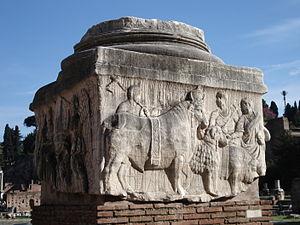
base de colonne des decennalia en 303 de Constance Chlore et Galère. Scène de suovetaurile
Le forum Suarium est un des forums romains de Rome dont l'existence n'est mentionnée qu'à partir de la fin du IIᵉ siècle, une place réservée aux activités économiques et commerciales.
Les decennalia sont une fête officielle dans la Rome antique, célébrant les intervalles de dix ans du règne d'un empereur. Des commémorations similaires furent organisées pour la vingtième année de règne et même pour la trentième année de règne.